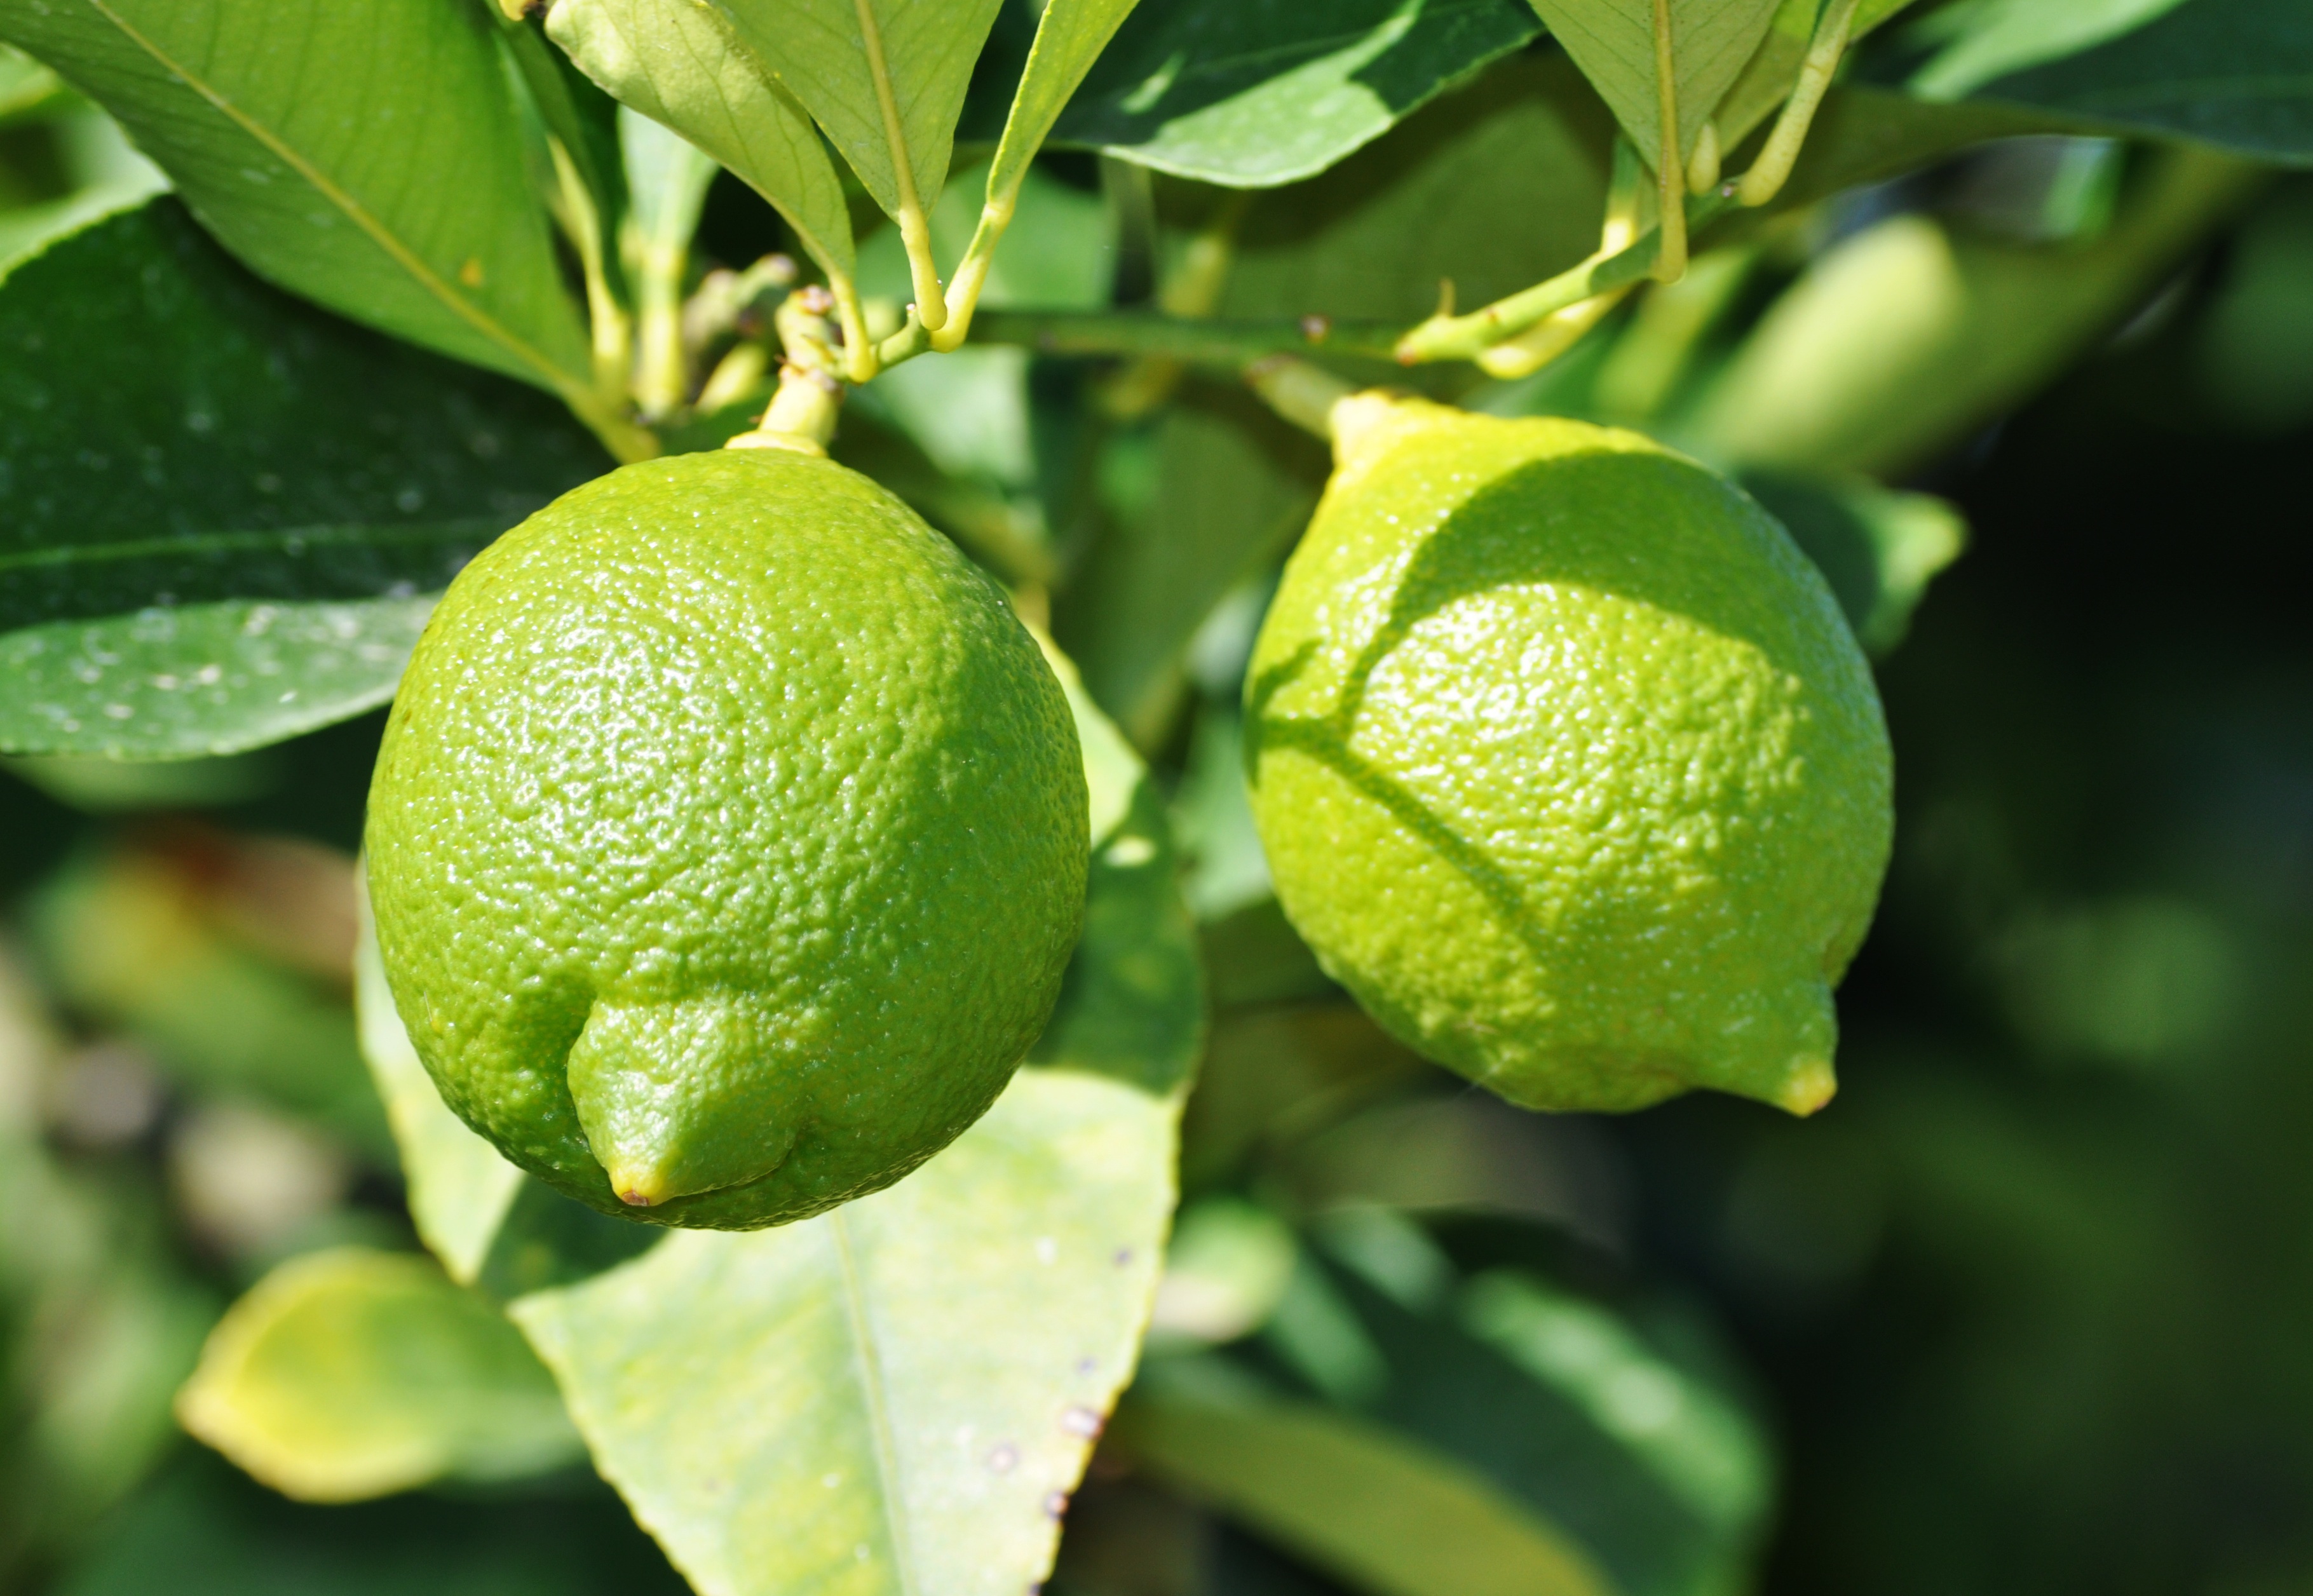
tree, plant, fruit, leaf, flower, food, green, mediterranean, produce, grow, evergreen, flora, lemon, lime, lemon tree, shrub, citron, citrus, macro photography, citrus fruits, flowering plant, bitter orange, land plant, sweet lemon, key lime, yuzu, calamondin, persian lime